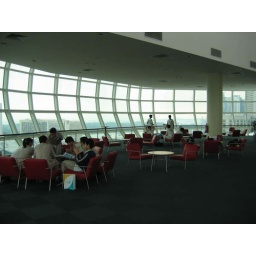
the vip room on the 16th floor in the new national library at 100 victoria street.